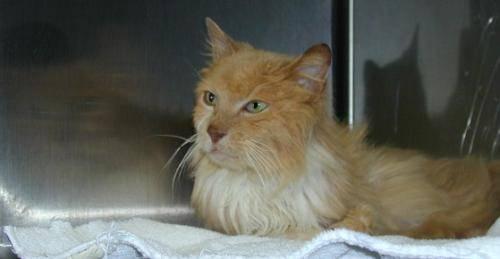
cat